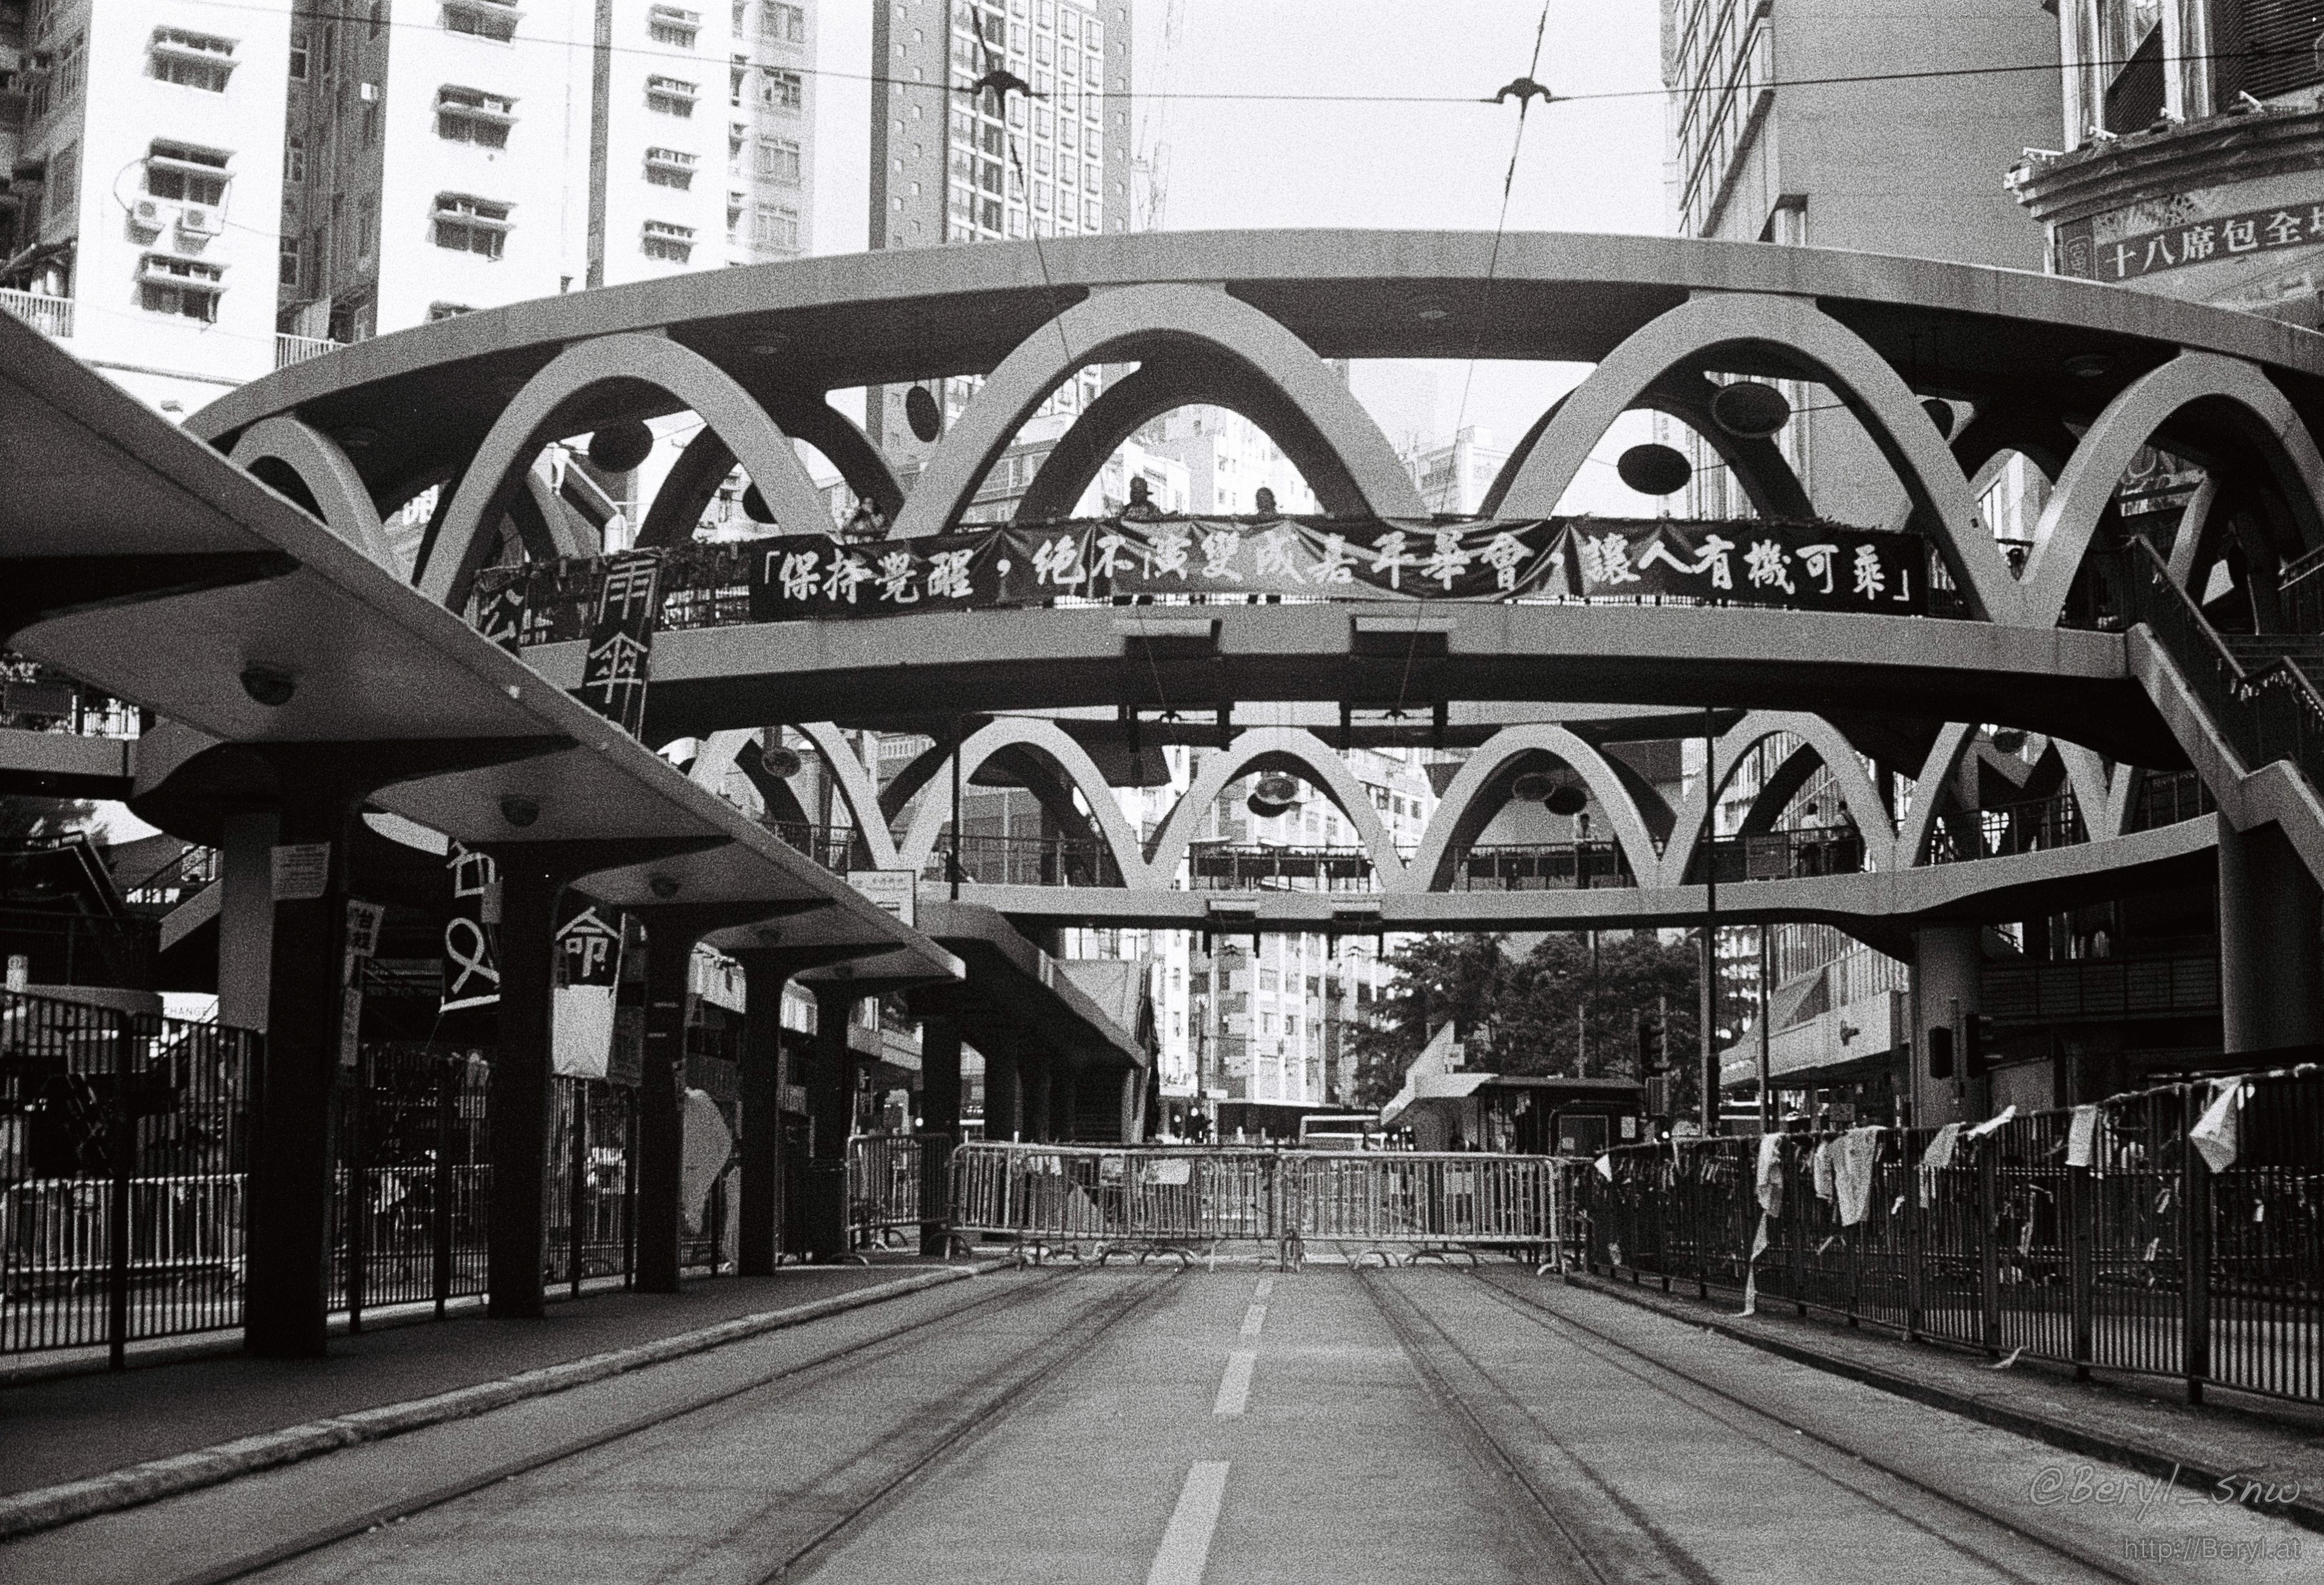
black and white, people, bridge, city, urban, film, overpass, cityscape, transport, train station, monochrome, public transport, metro station, sunny, 2014, 50mm, hk, yashica, kodak, arcade, hongkong, documentary, tmax, tmax400, electro35, protest, journalism, metropolis, monochrome photography, metropolitan area